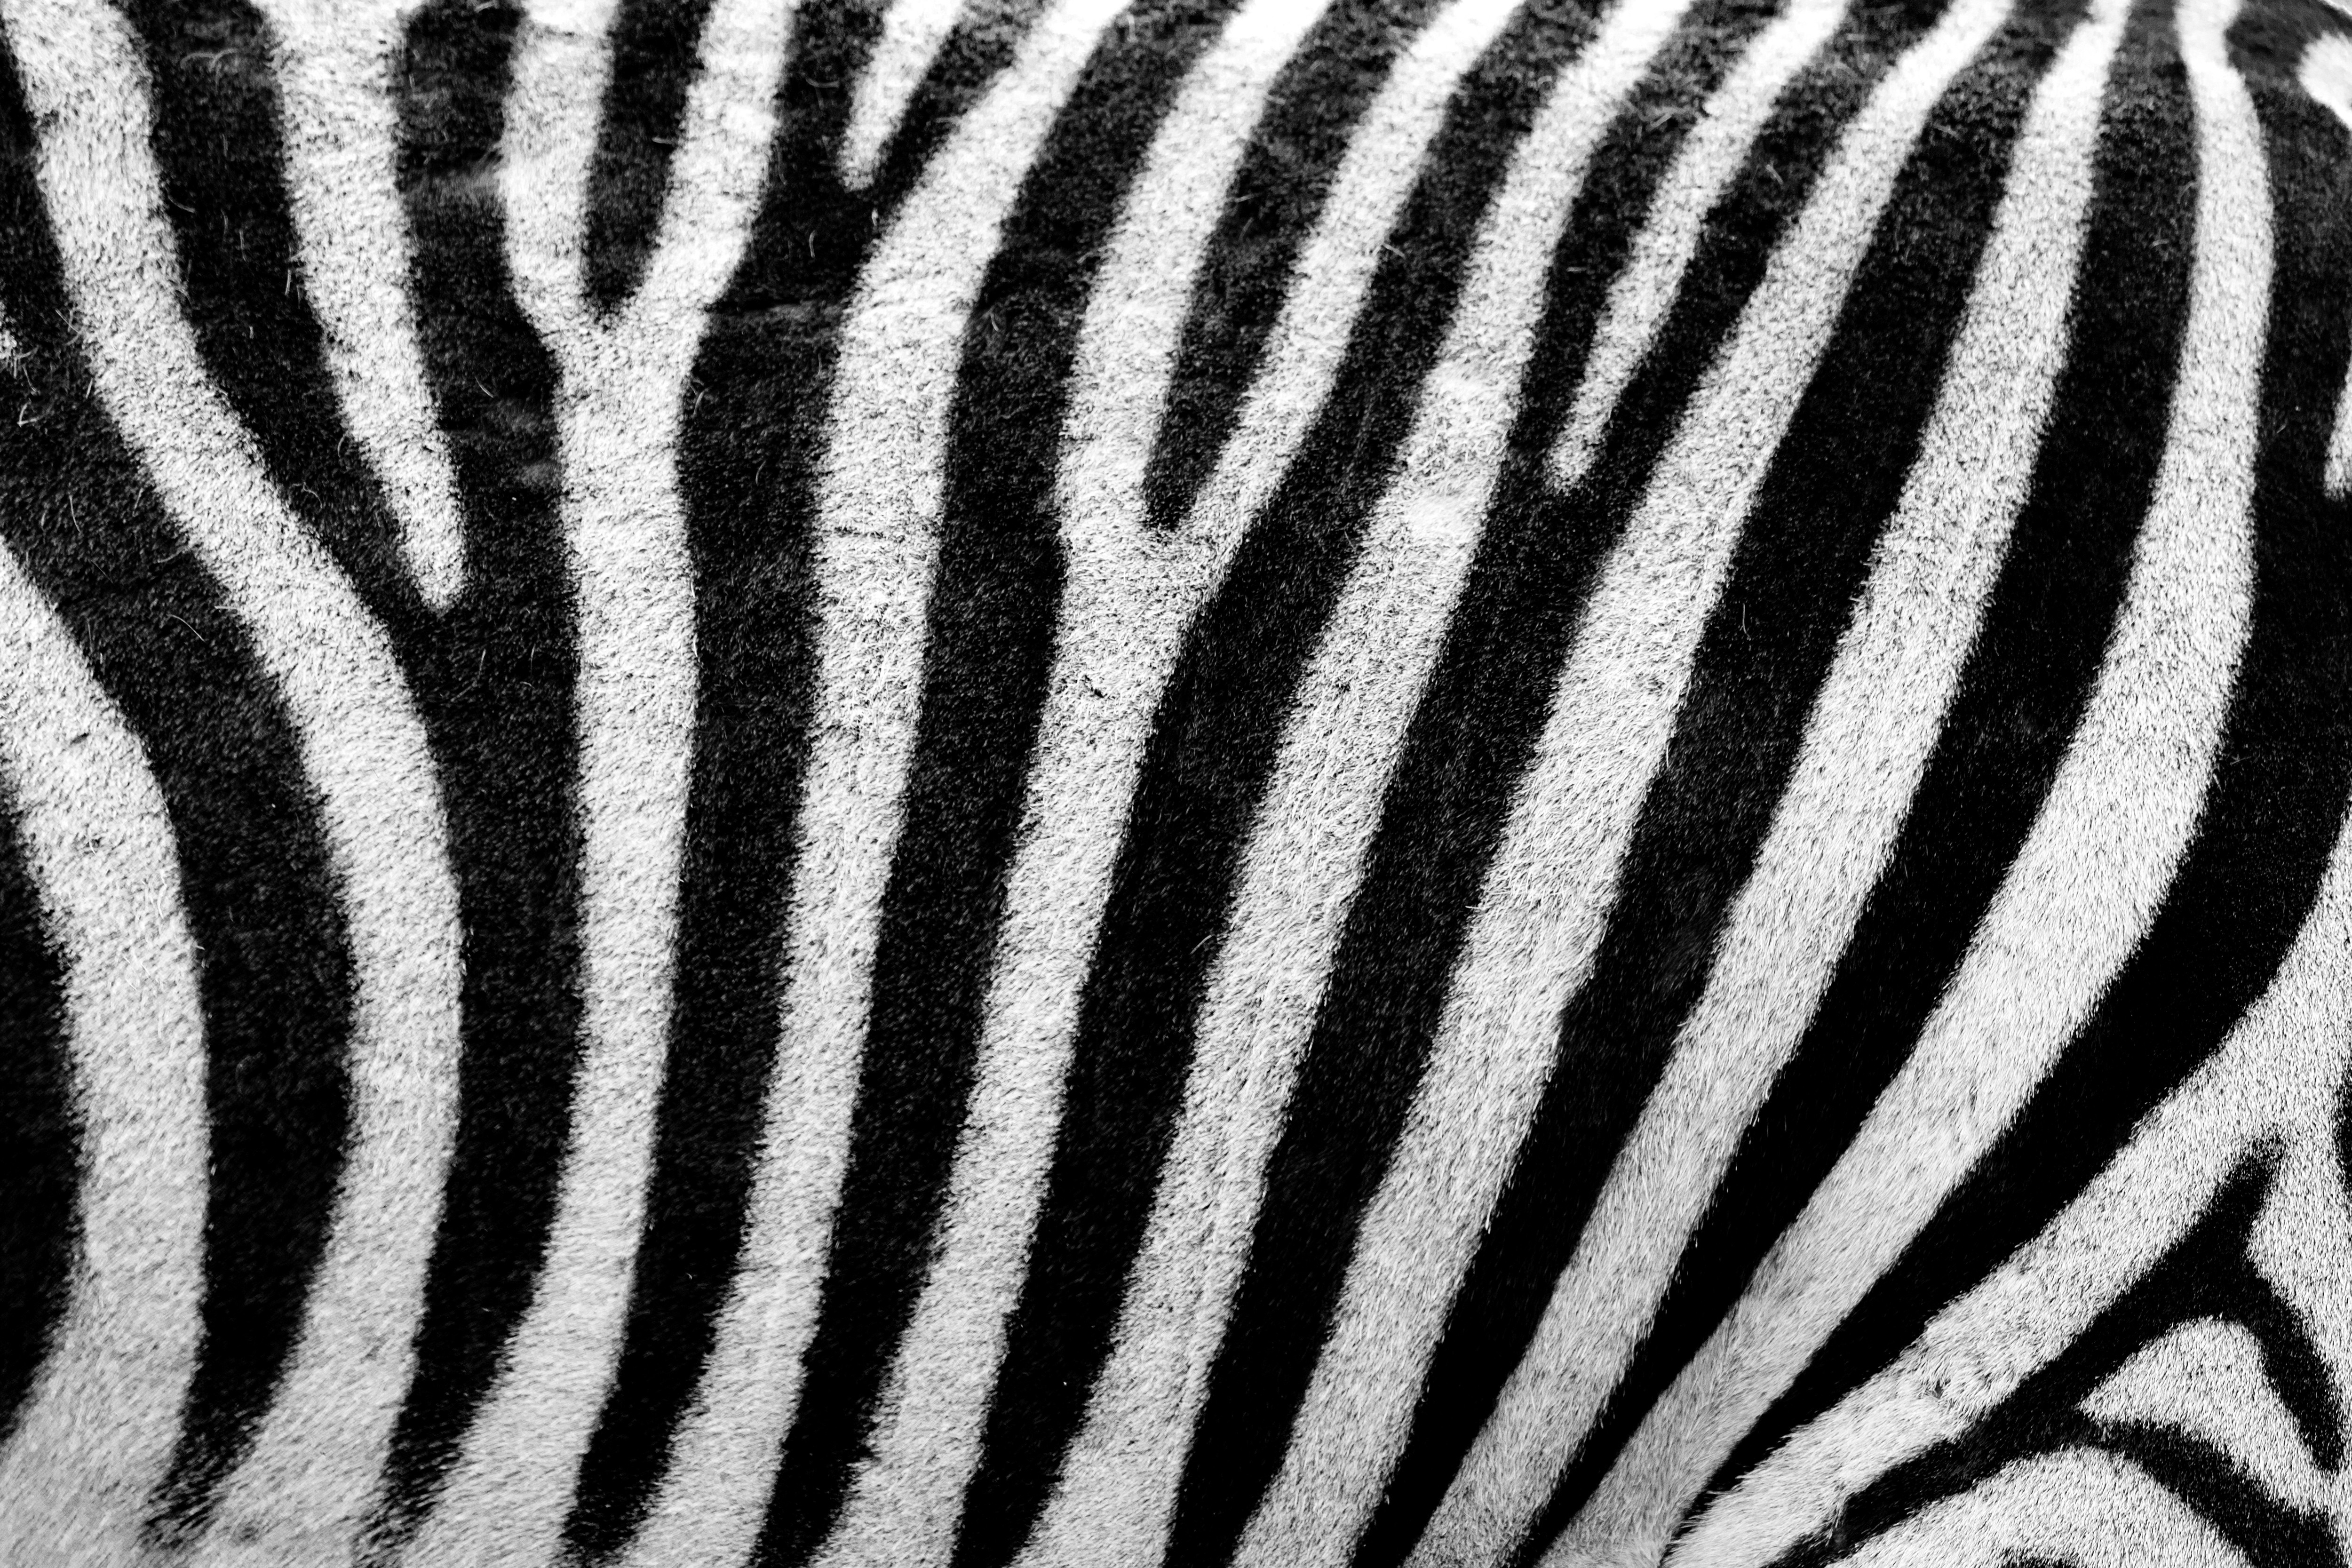
abstract, black and white, hair, white, texture, animal, fur, decoration, pattern, line, africa, mammal, stripe, black, monochrome, fauna, zebra, close up, camouflage, lines, background, design, stripes, skin, vertebrate, detail, monochrome photography, horse like mammal